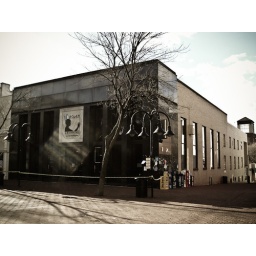
The demolition of the building is starting in a small way. The first plastic caution tape has gone up.